Lexington, Oregon

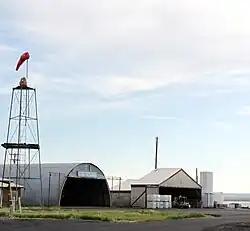
Lexington Airport, May 2009

Lexington Airport, which is open to the public, is about one mile north of the town. Operations involve an average of about 85 aircraft a week, mostly local. Seasonally, many flights are related to agriculture.